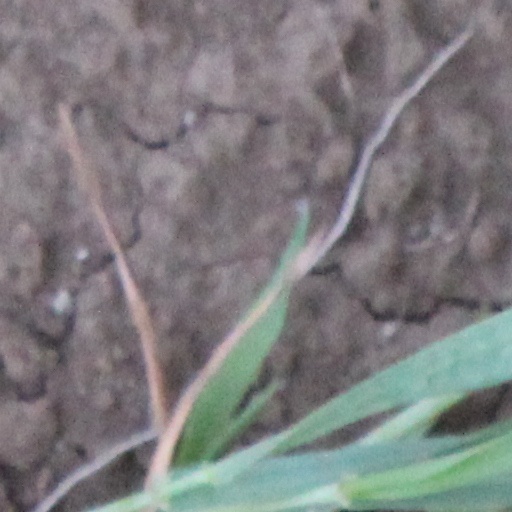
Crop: wheat